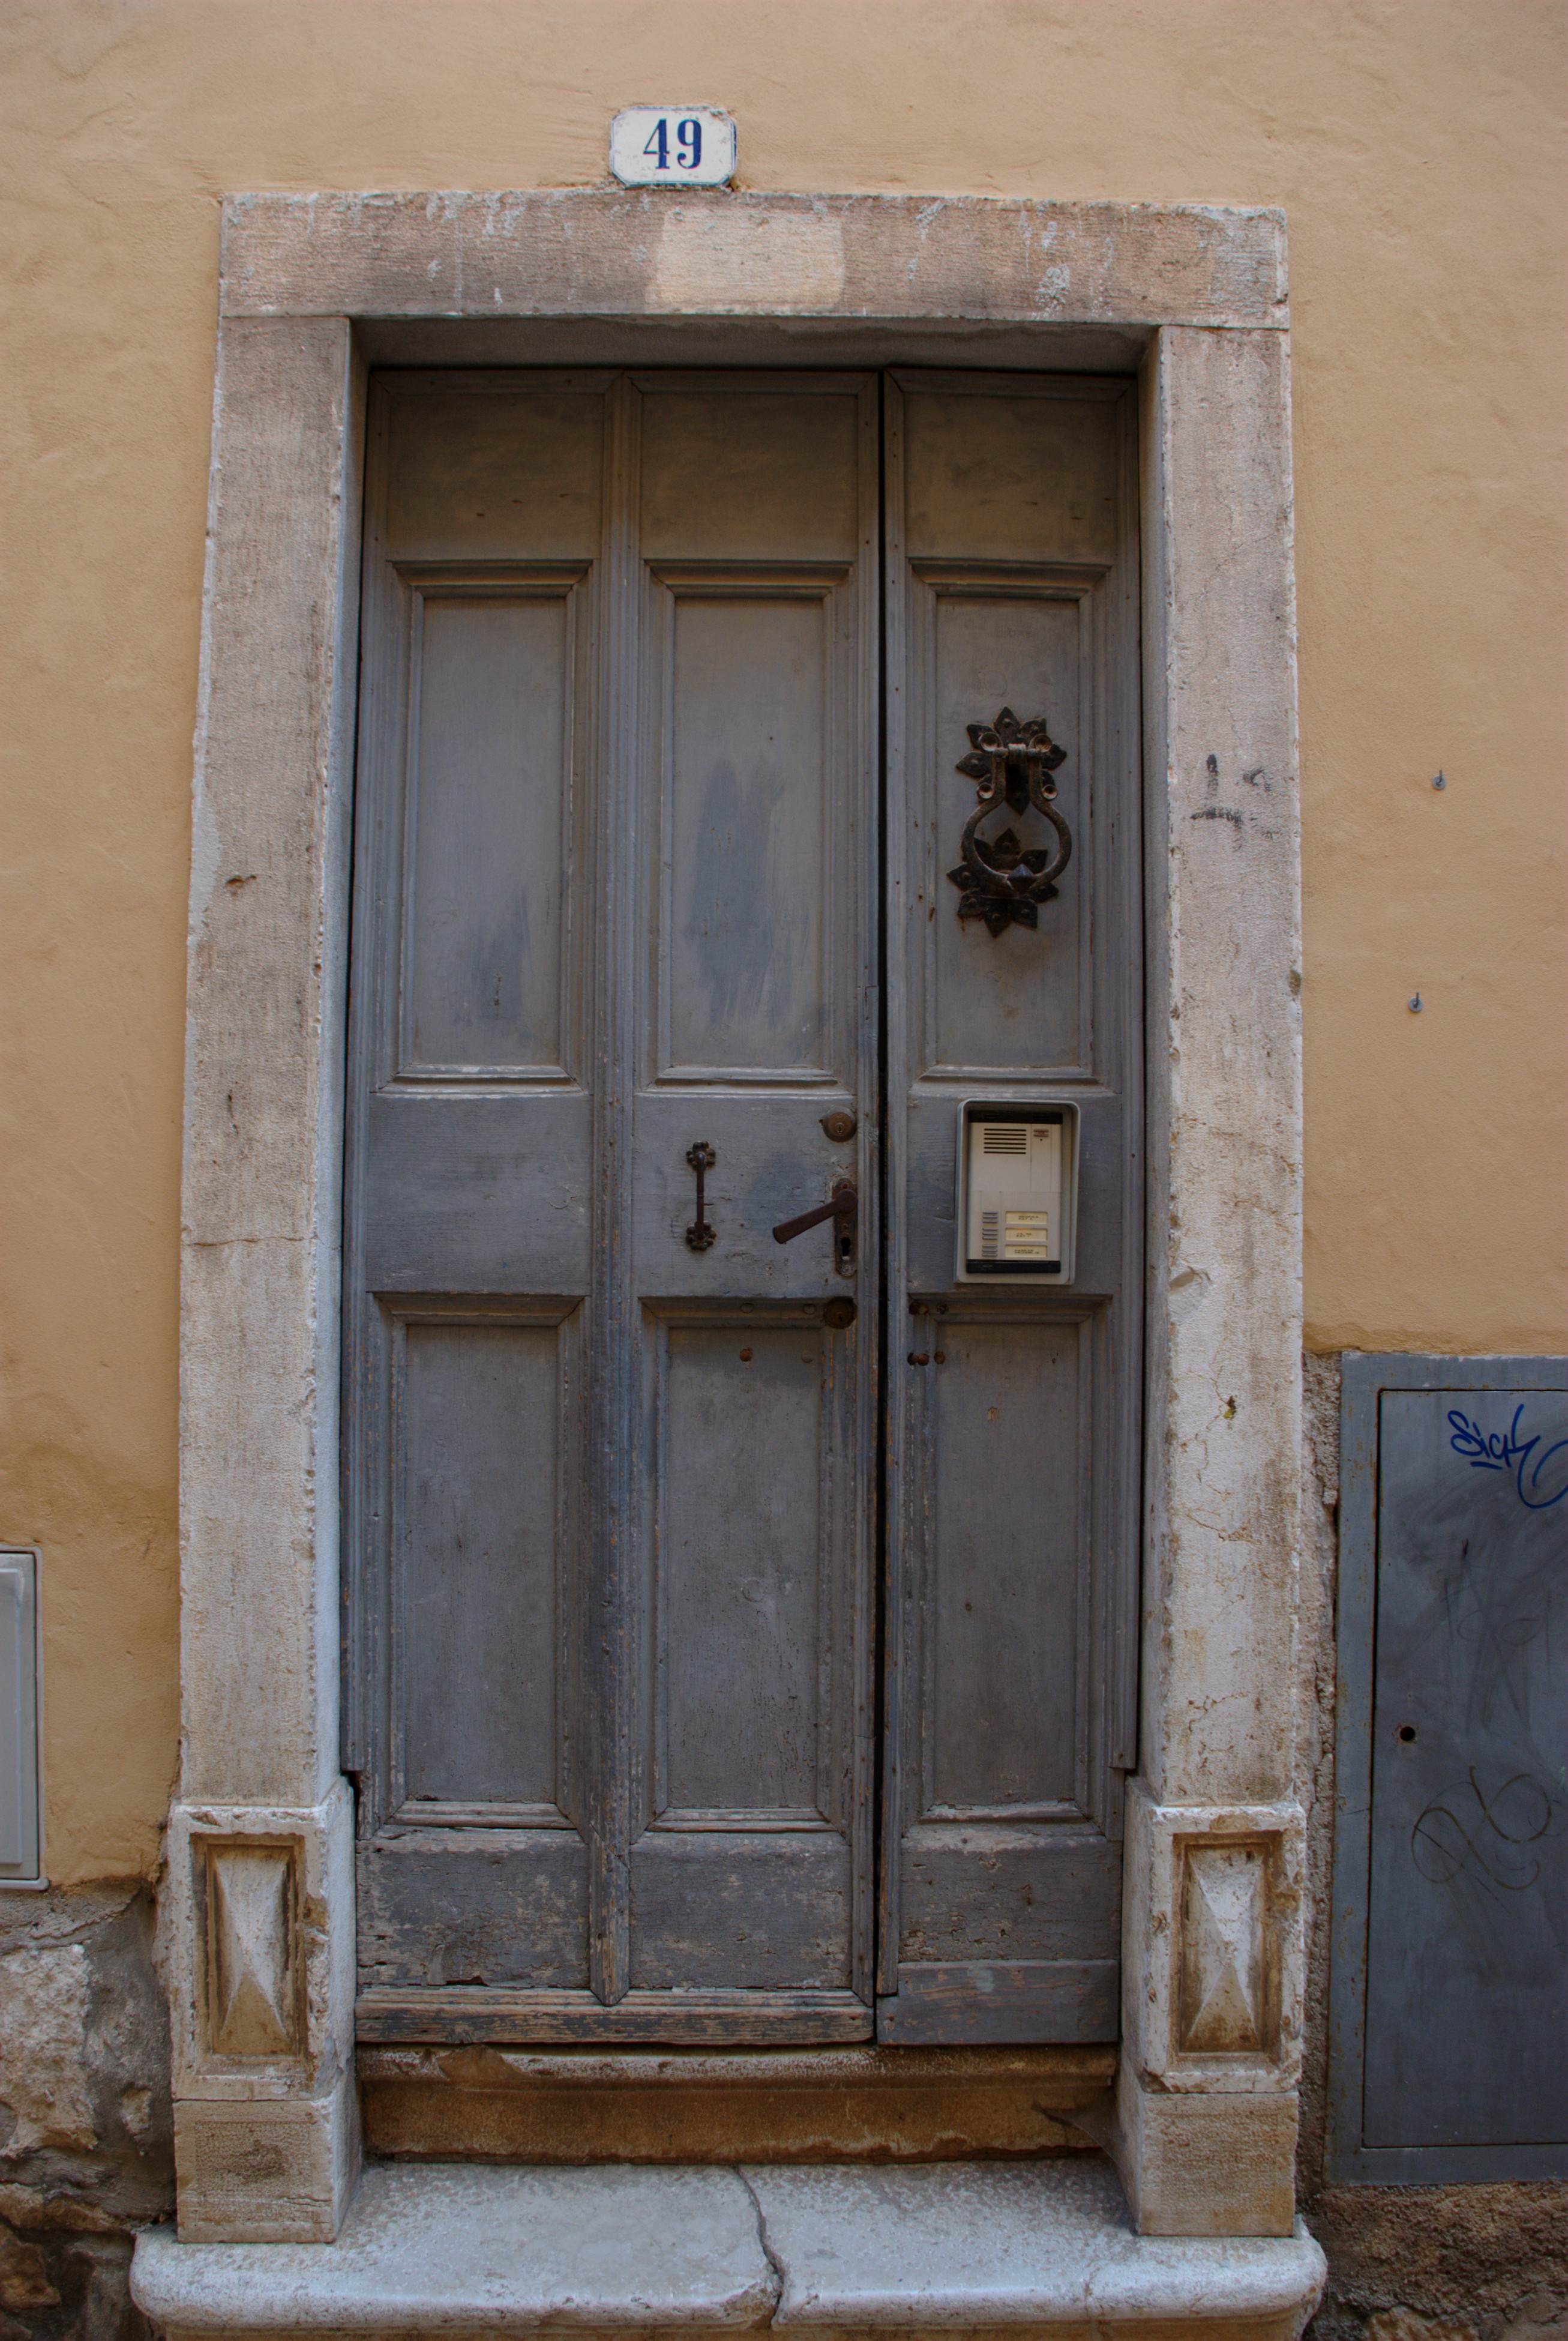
wood, window, town, city, wall, cityscape, europe, facade, blue, door, cool image, croatia, abigfave, istria, adriatic, rovigno, rovinj, jadran, istra, sash window